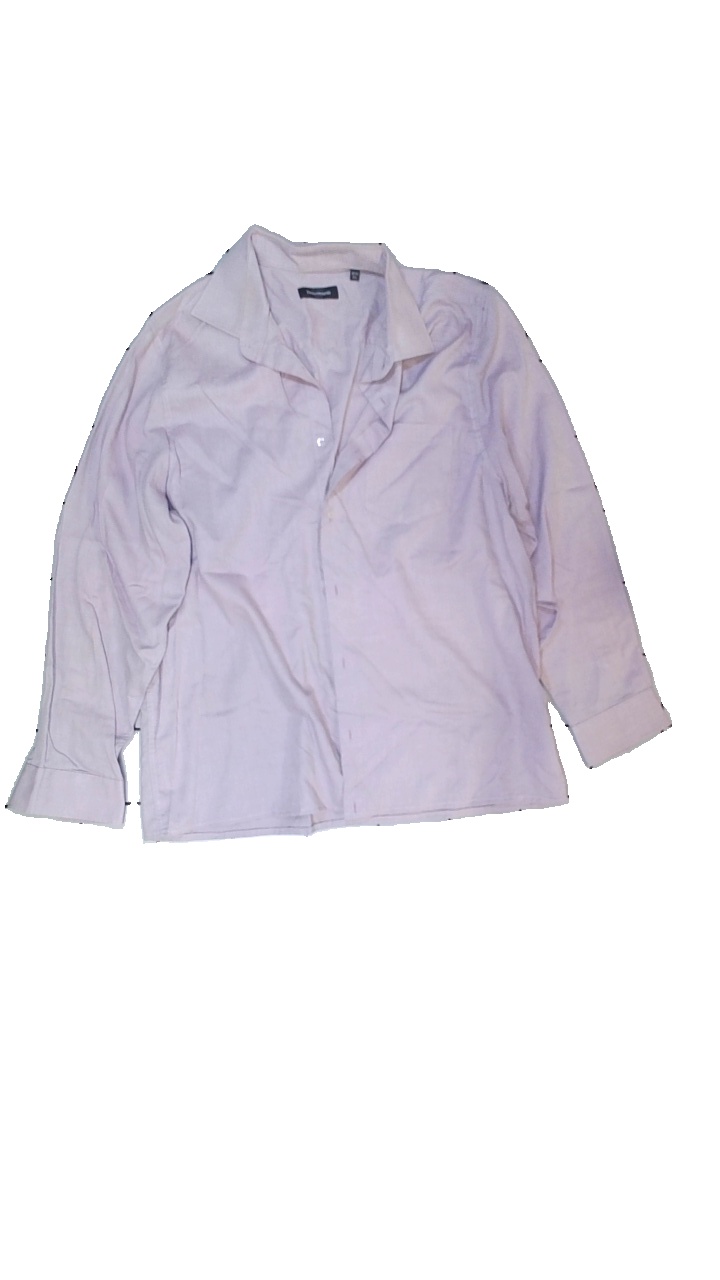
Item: Shirt (Men)
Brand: Dressman
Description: skjorta
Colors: Purple
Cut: Regular
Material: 60% bomull 40% polyester
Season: All
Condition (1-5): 2
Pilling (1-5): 4
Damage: gult runt krage
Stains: Minor
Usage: Export
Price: <50